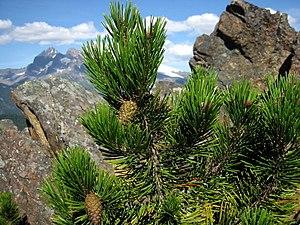
Les provinces et territoires du Canada ont pour emblèmes des drapeaux et des armoiries ainsi que des plantes ou animaux emblématiques.
Le Pin tordu est un arbre appartenant au genre Pinus et à la famille des Pinacées. On le trouve dans l'ouest de l'Amérique du Nord, de l'Alaska au Mexique.